Halden Prison

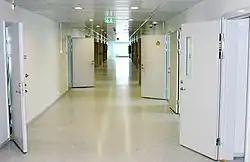
Interior of the prison

Halden Prison is a maximum-security prison in Halden, Norway. It has three main units and has no conventional security devices. The third-largest prison in Norway, it was established in 2010 with a focus on rehabilitation; its design simulates life outside the prison. Among other activities, sports and music are available to the prisoners, who interact with the unarmed staff to create a sense of community. Praised for its humane conditions, Halden Prison has received the Arnstein Arneberg Award for its interior design in 2010 and been the subject of a documentary, but has also received criticism for being too liberal.